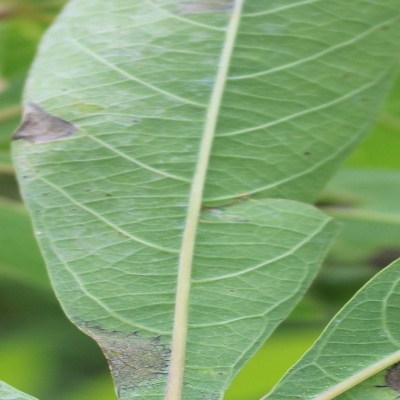
Crop: Cassava
Condition: bacterial blight